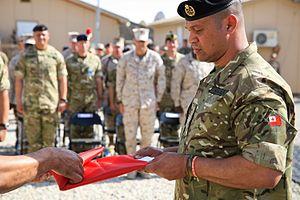
Les Forces armées de Sa Majesté, anciennement les Services de défense tongiens, sont les forces armées du Royaume des Tonga.